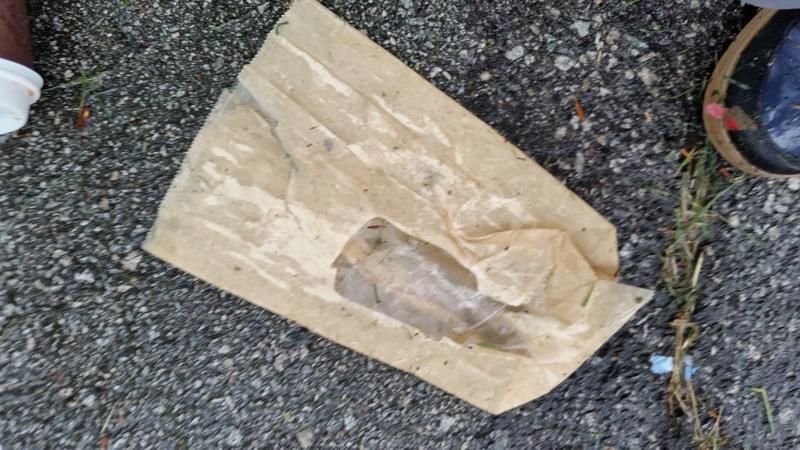
Waste category: trash